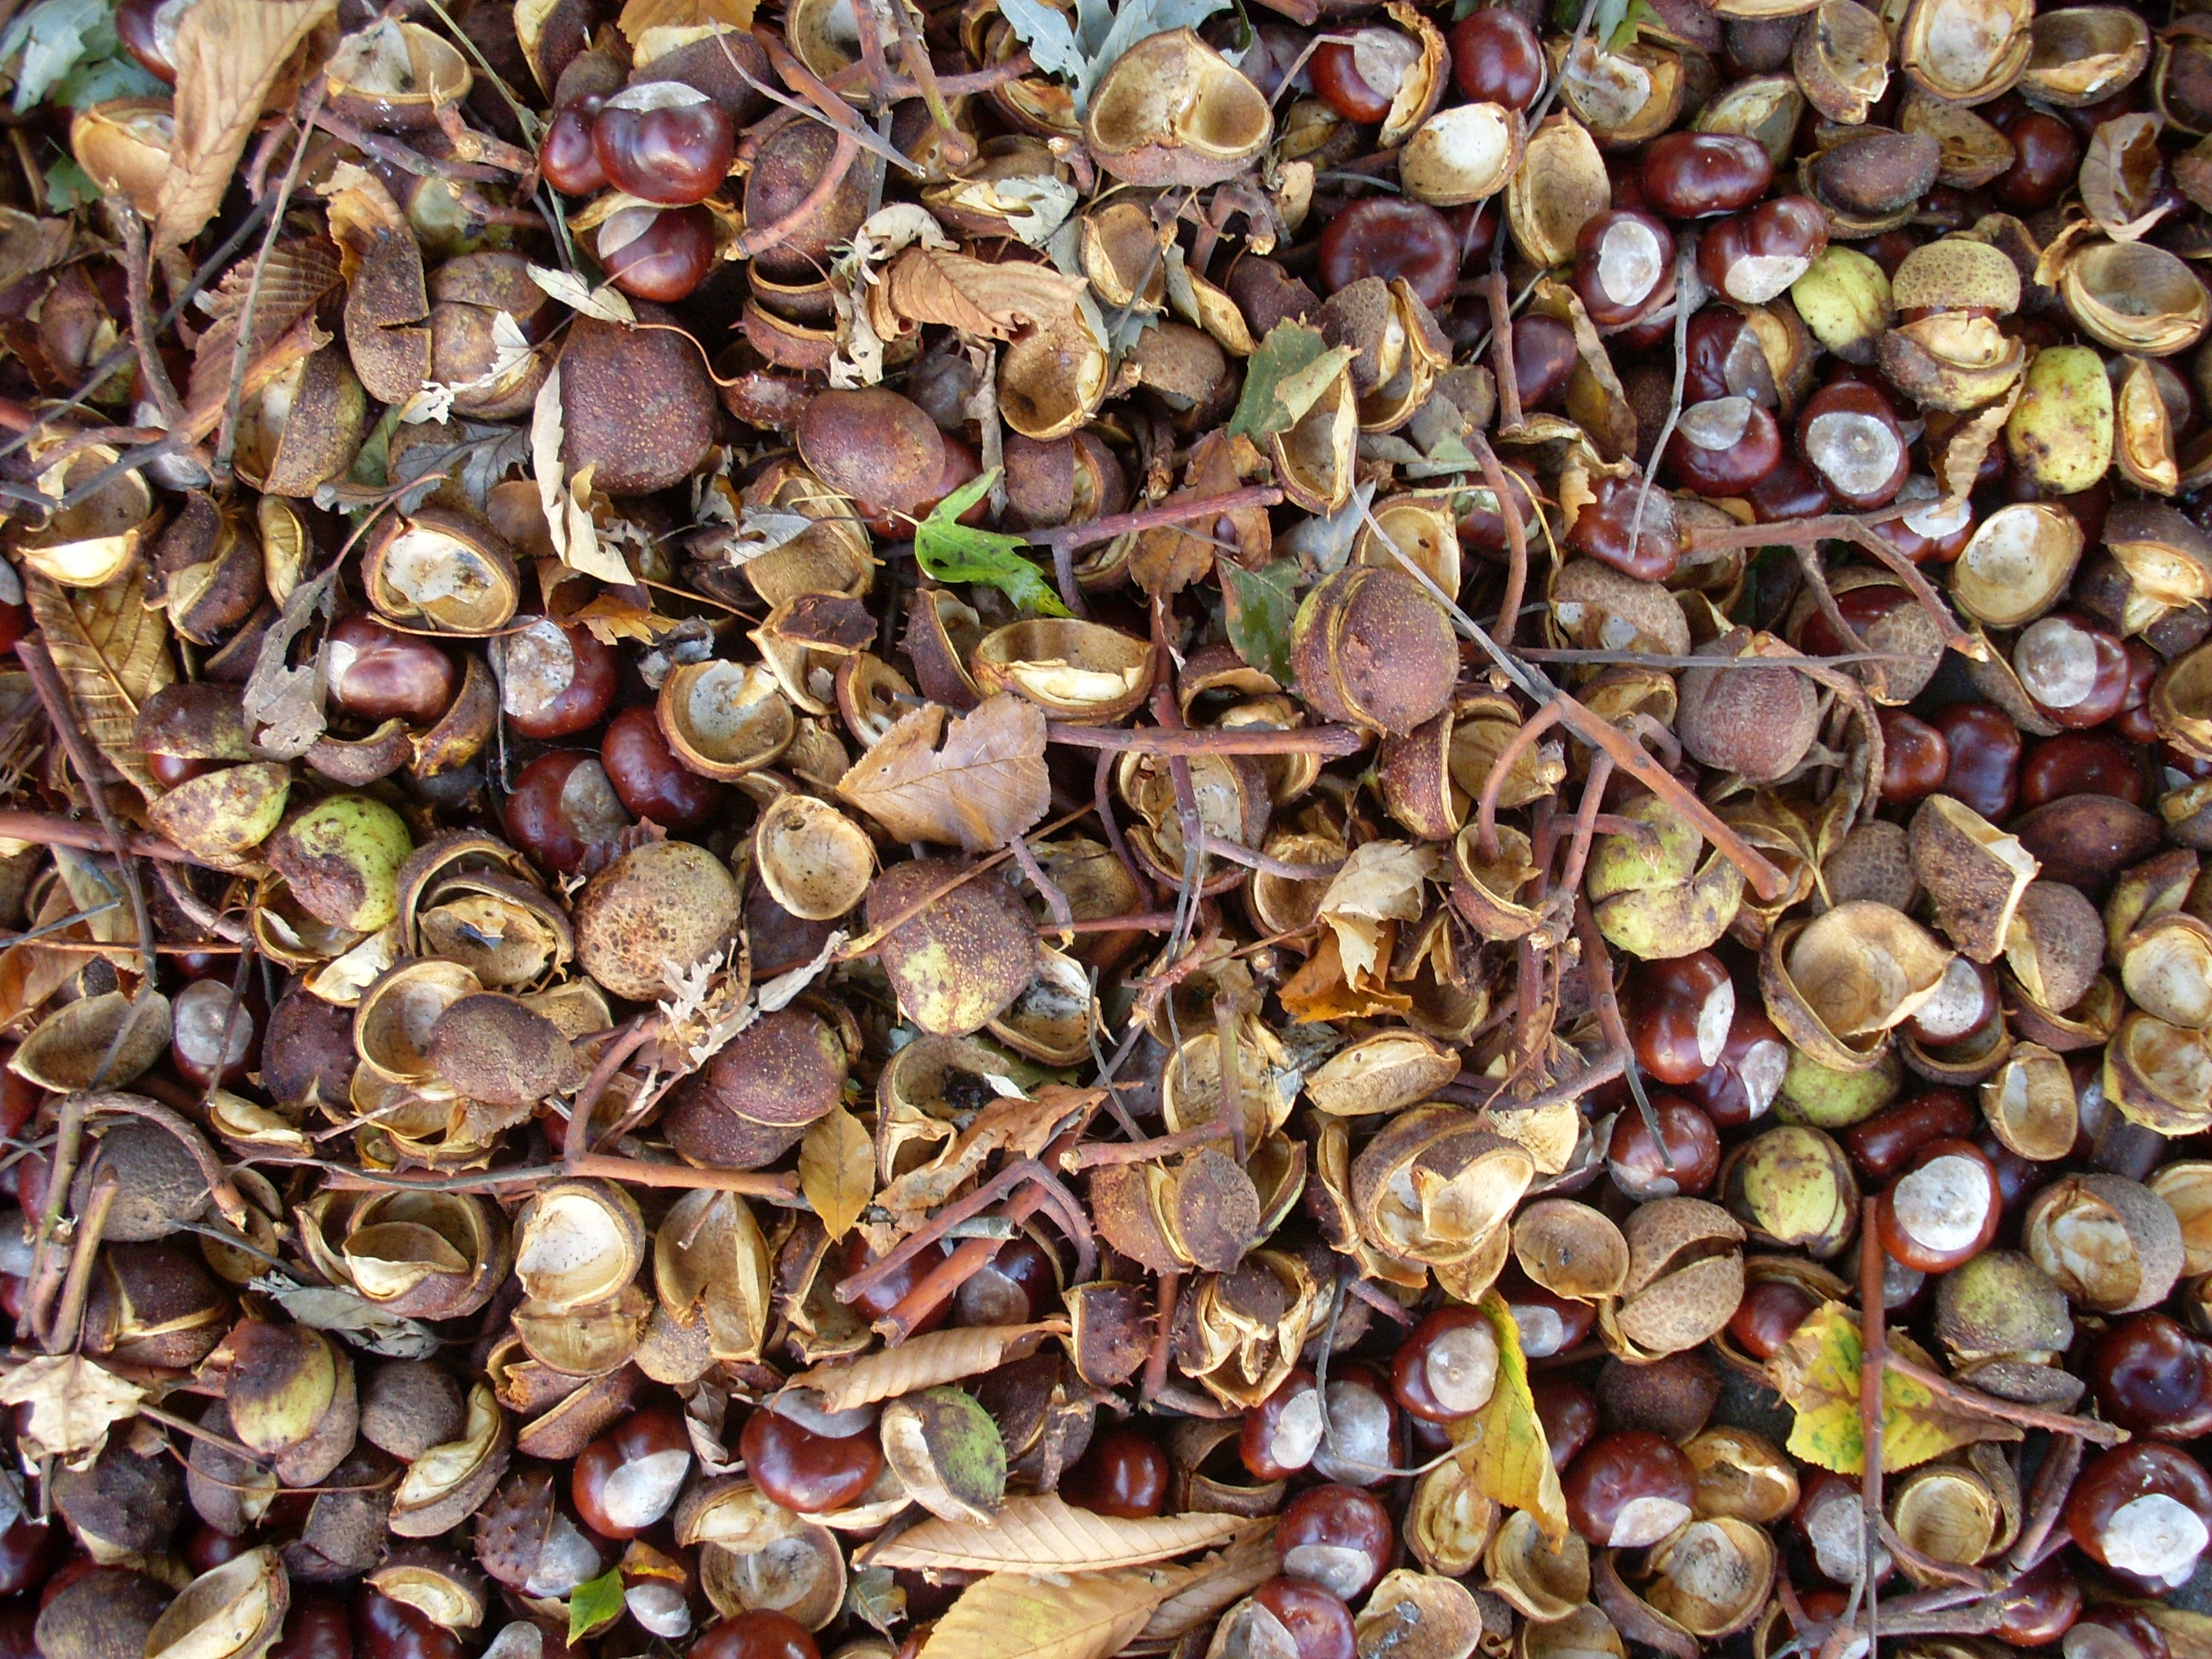
plant, leaf, flower, petal, food, produce, crop, autumn, park, october, chestnut